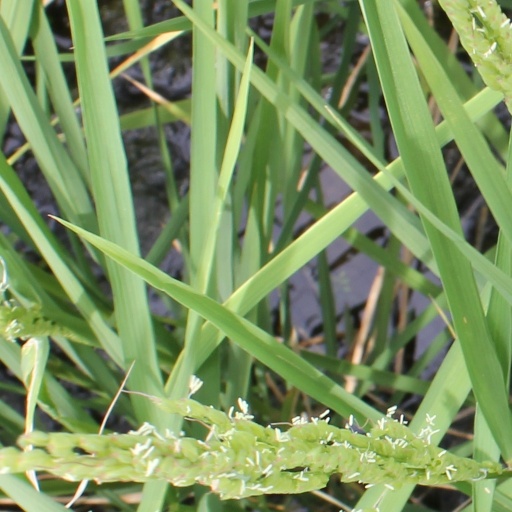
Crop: rice